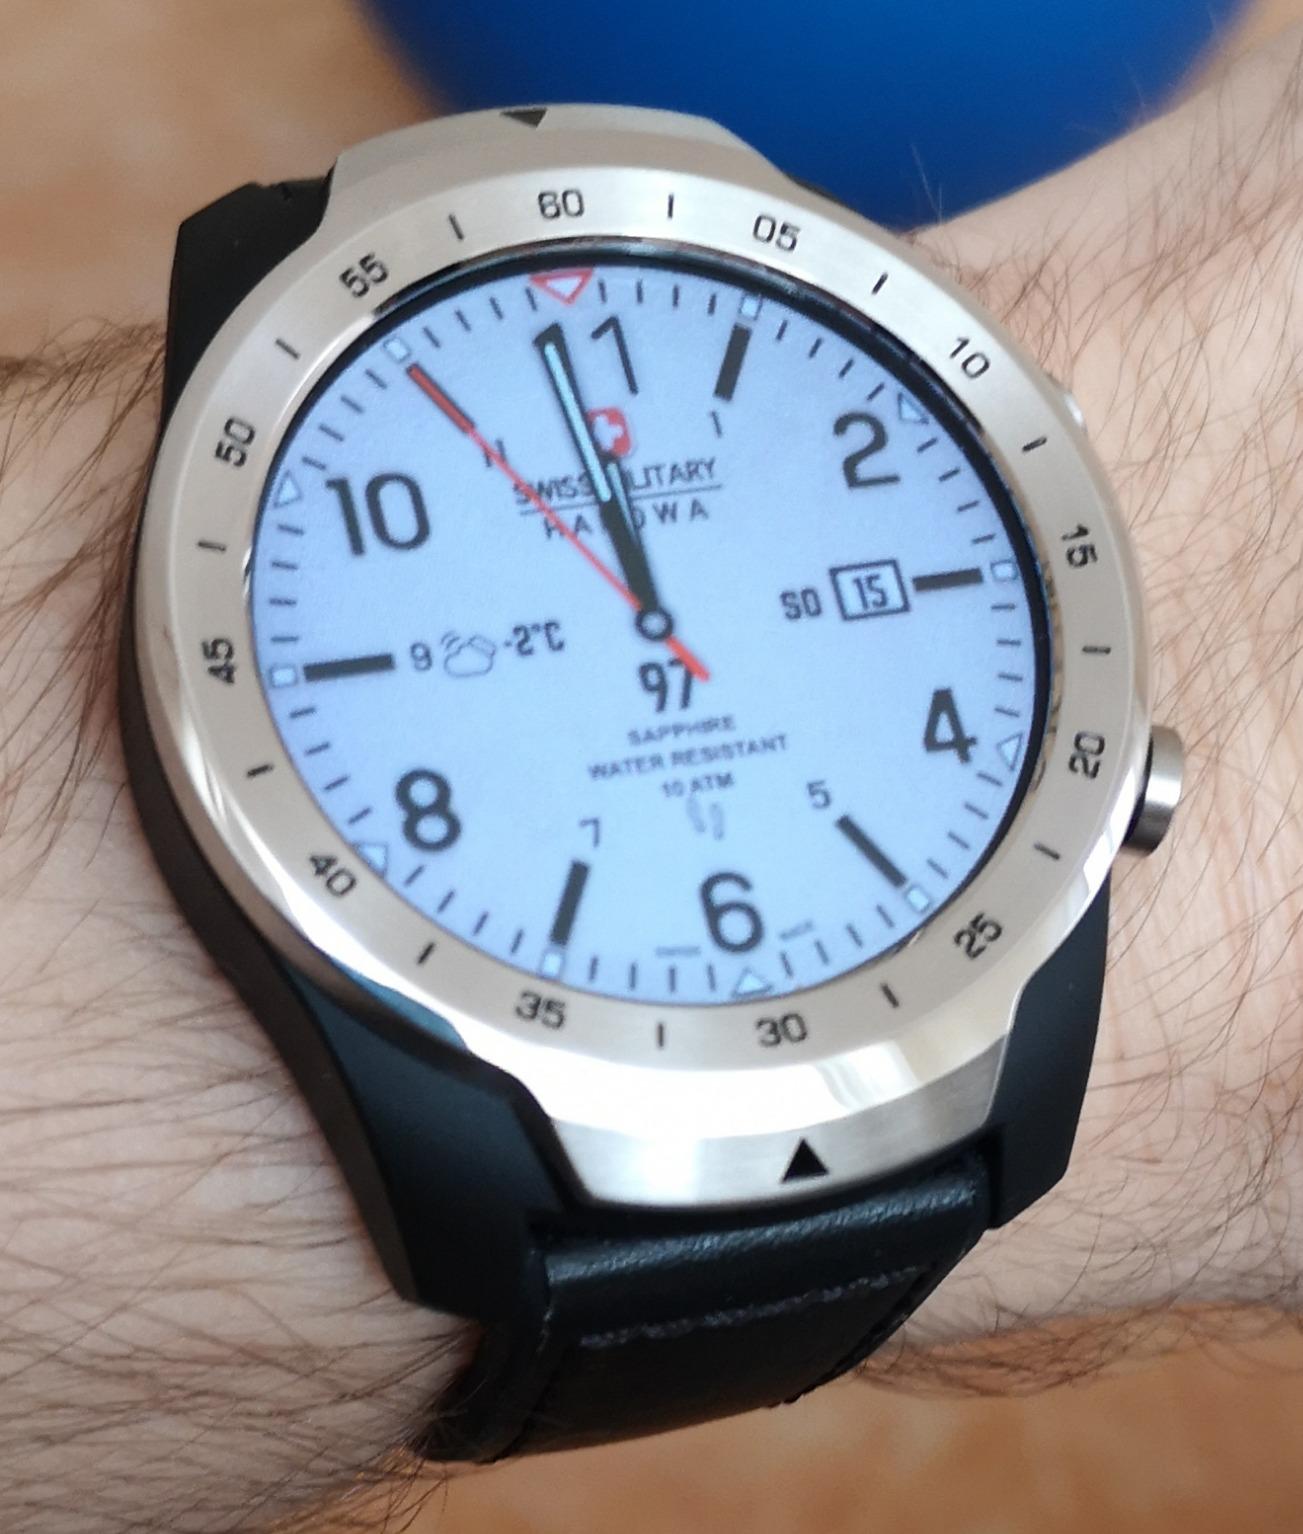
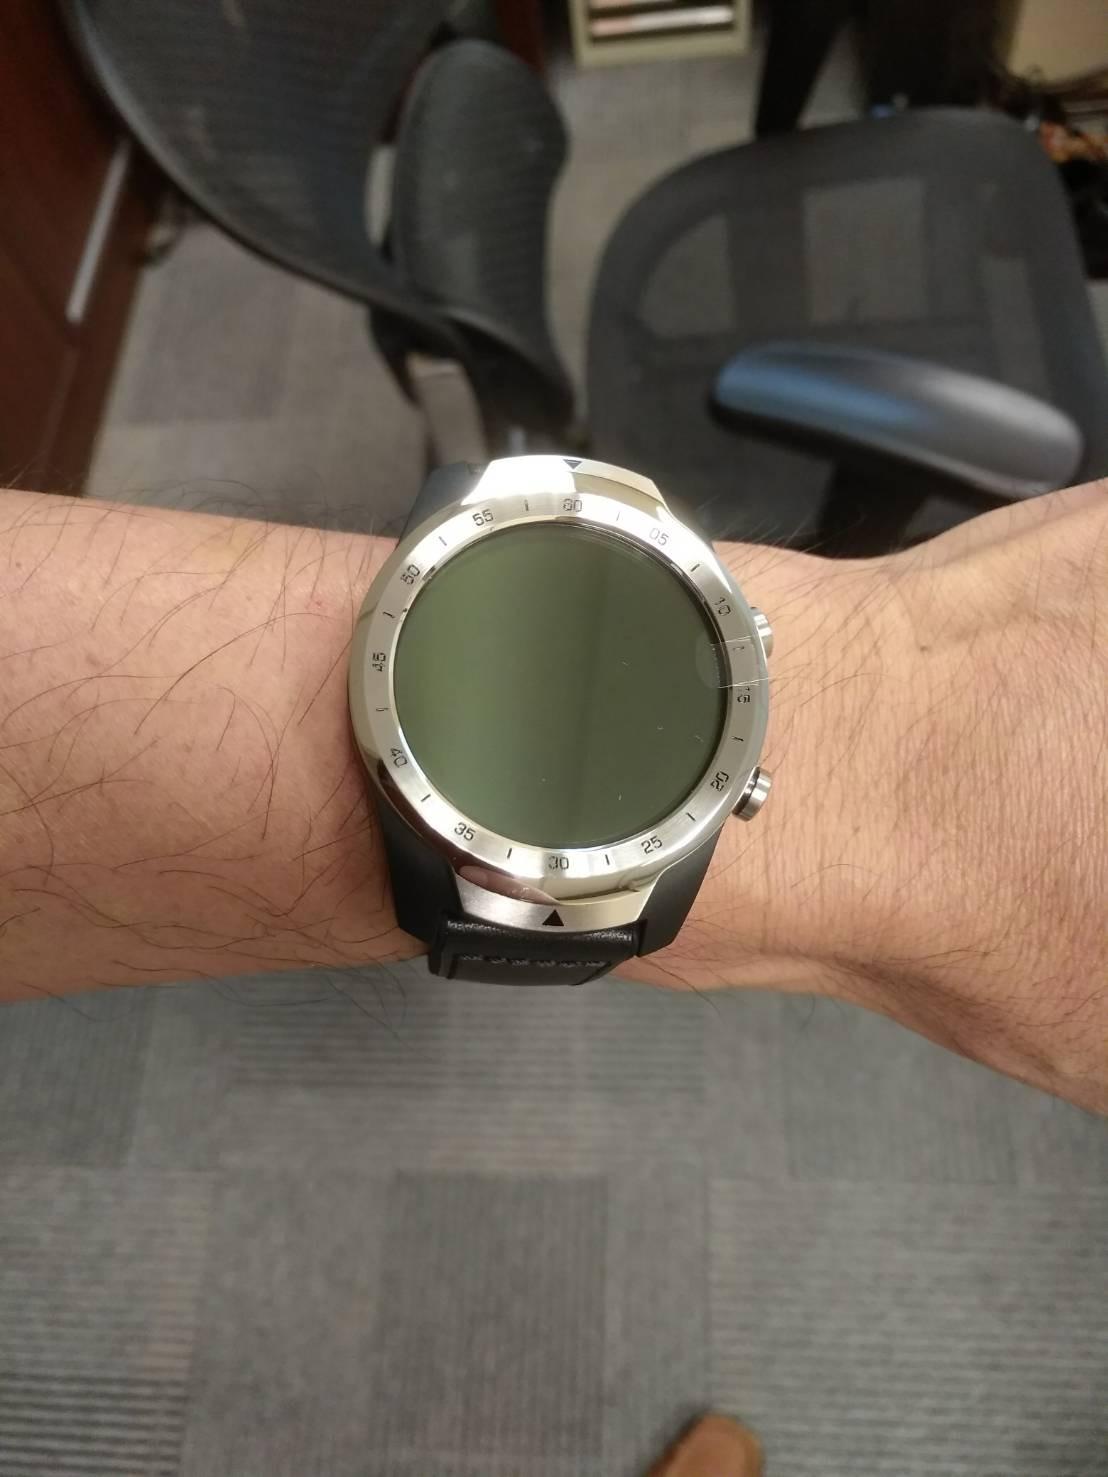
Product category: smartwatch
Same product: yes